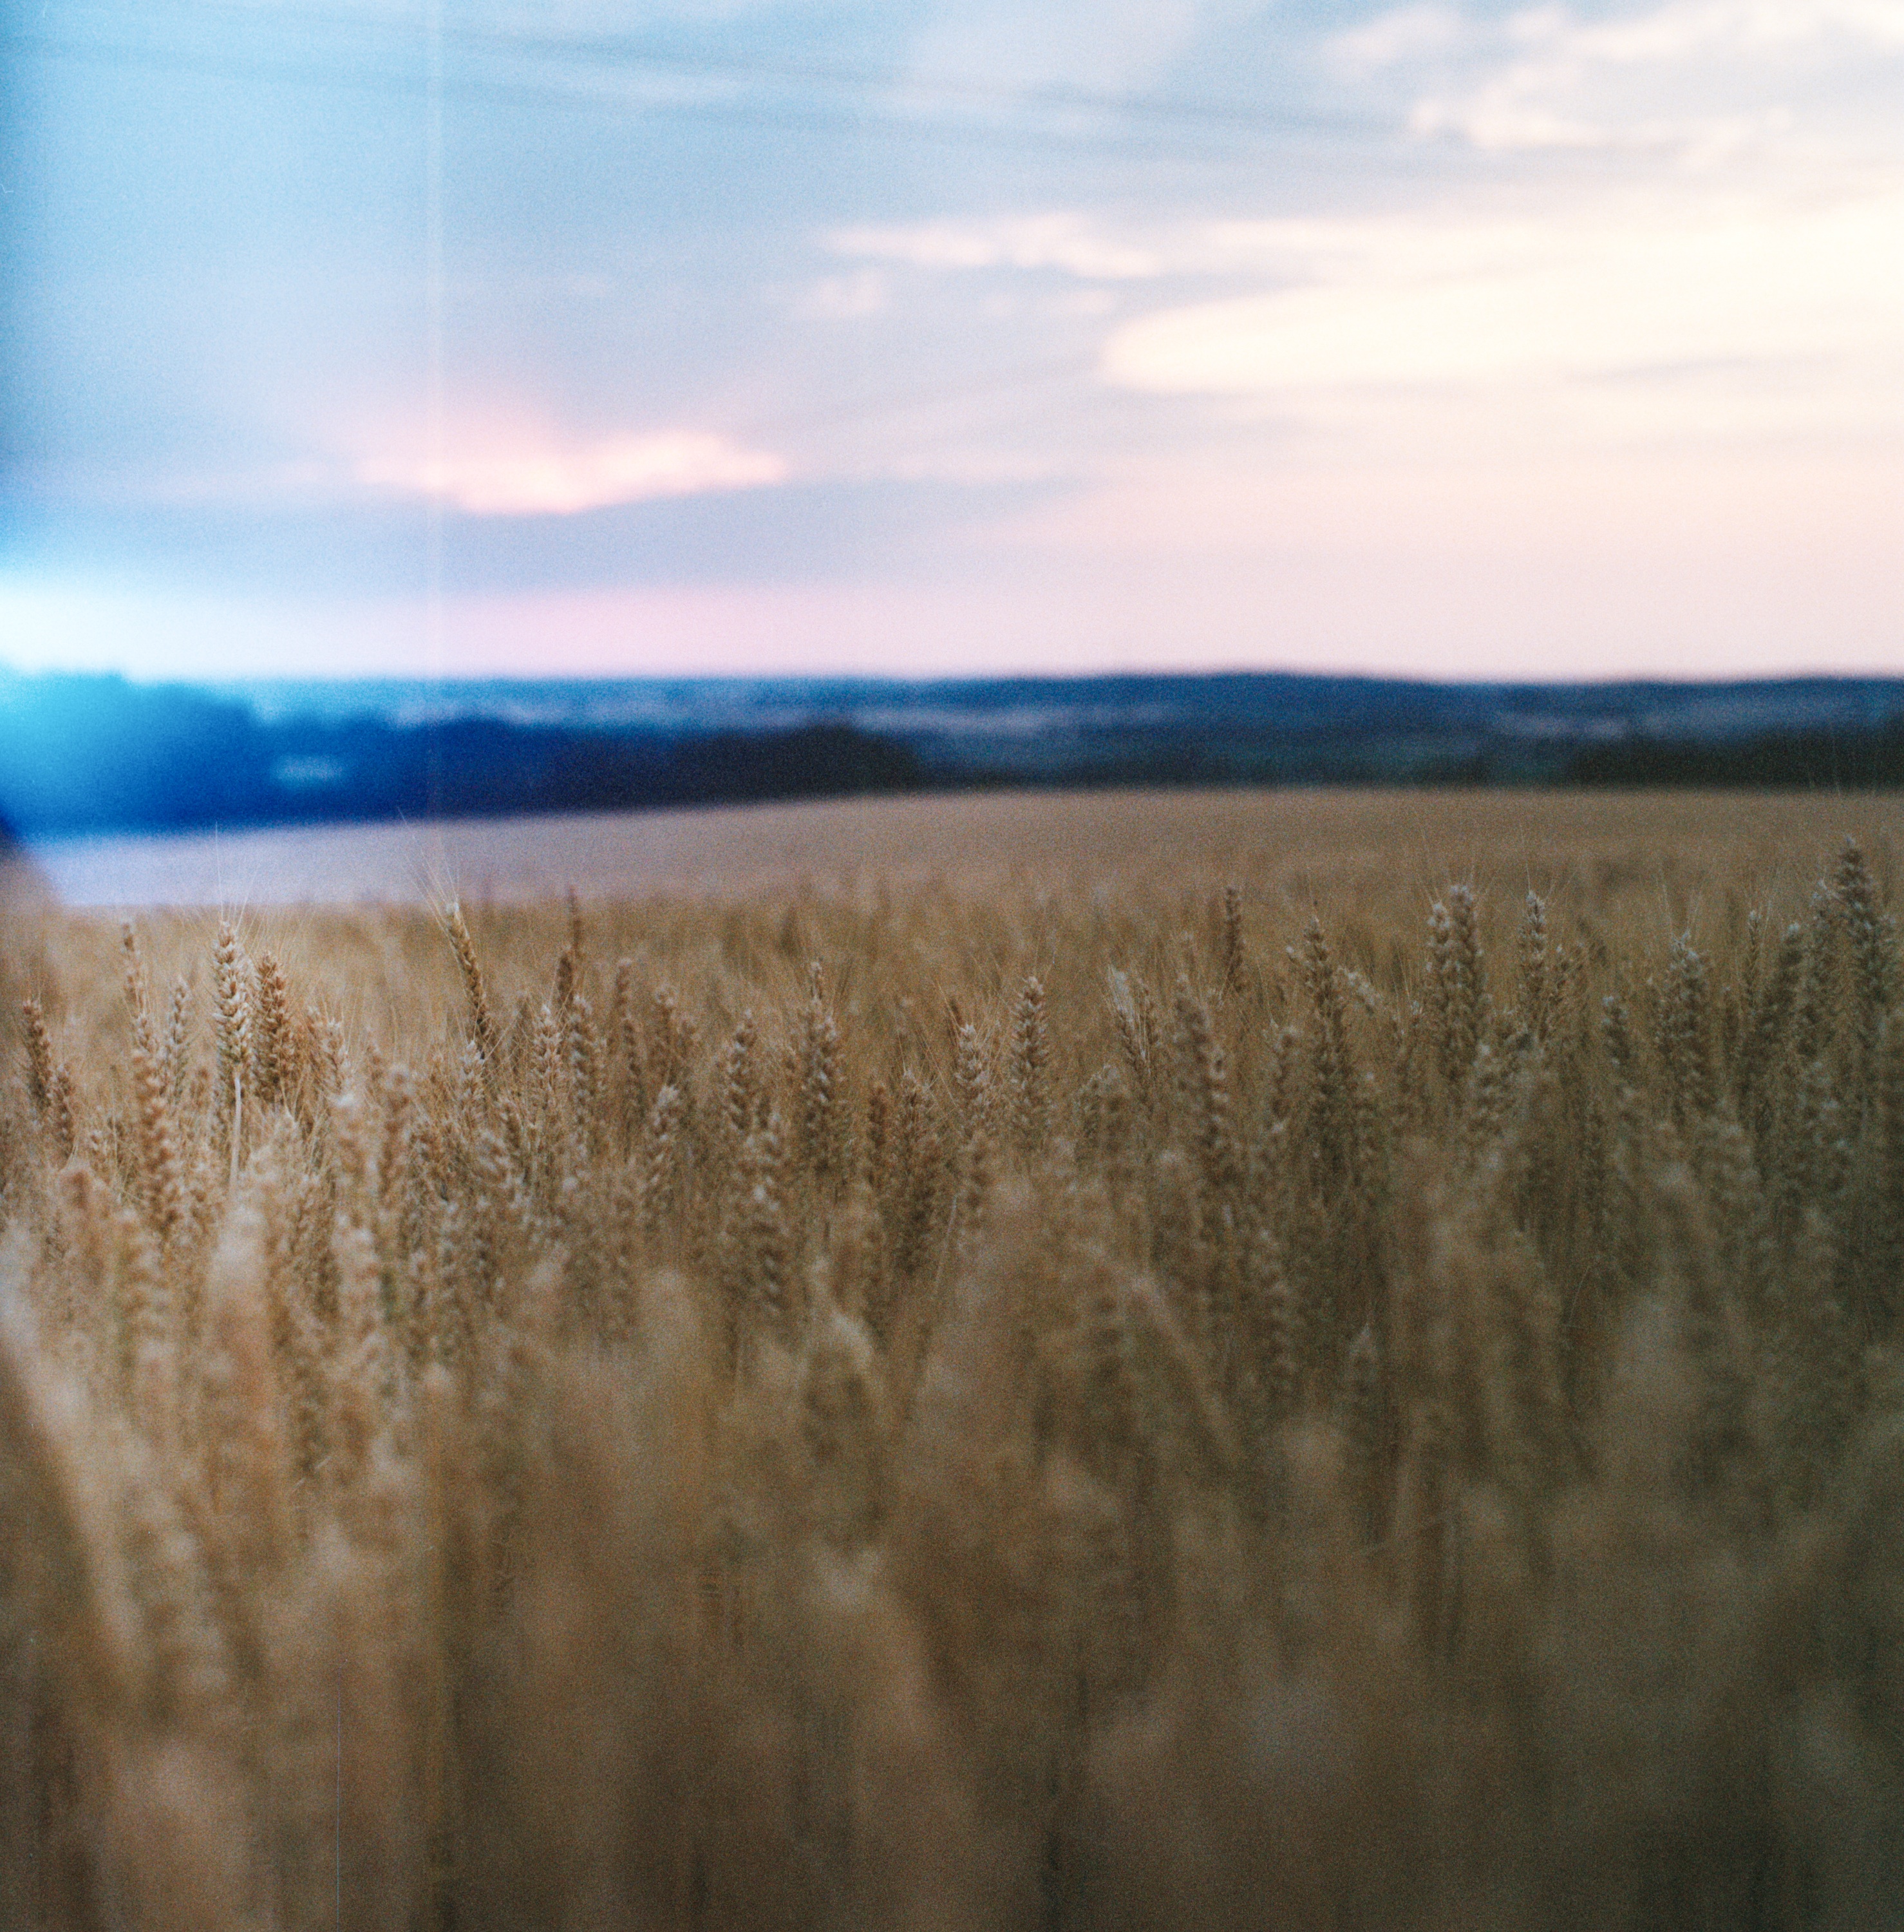
landscape, nature, grass, horizon, marsh, cloud, plant, sky, sunset, field, wheat, prairie, sunlight, morning, hill, wind, food, crop, agriculture, plain, grassland, wetland, habitat, ecosystem, steppe, rural area, flowering plant, natural environment, atmospheric phenomenon, grass family